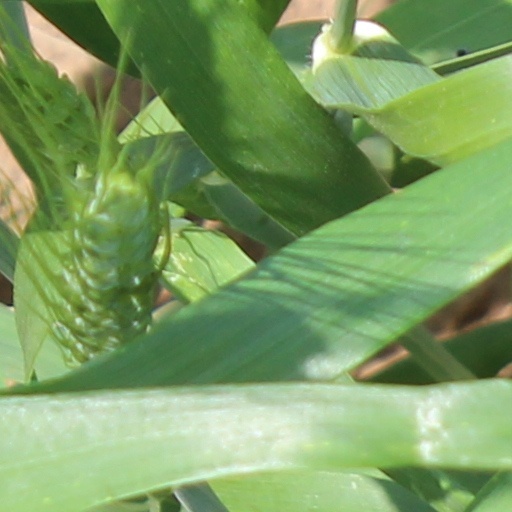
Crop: wheat